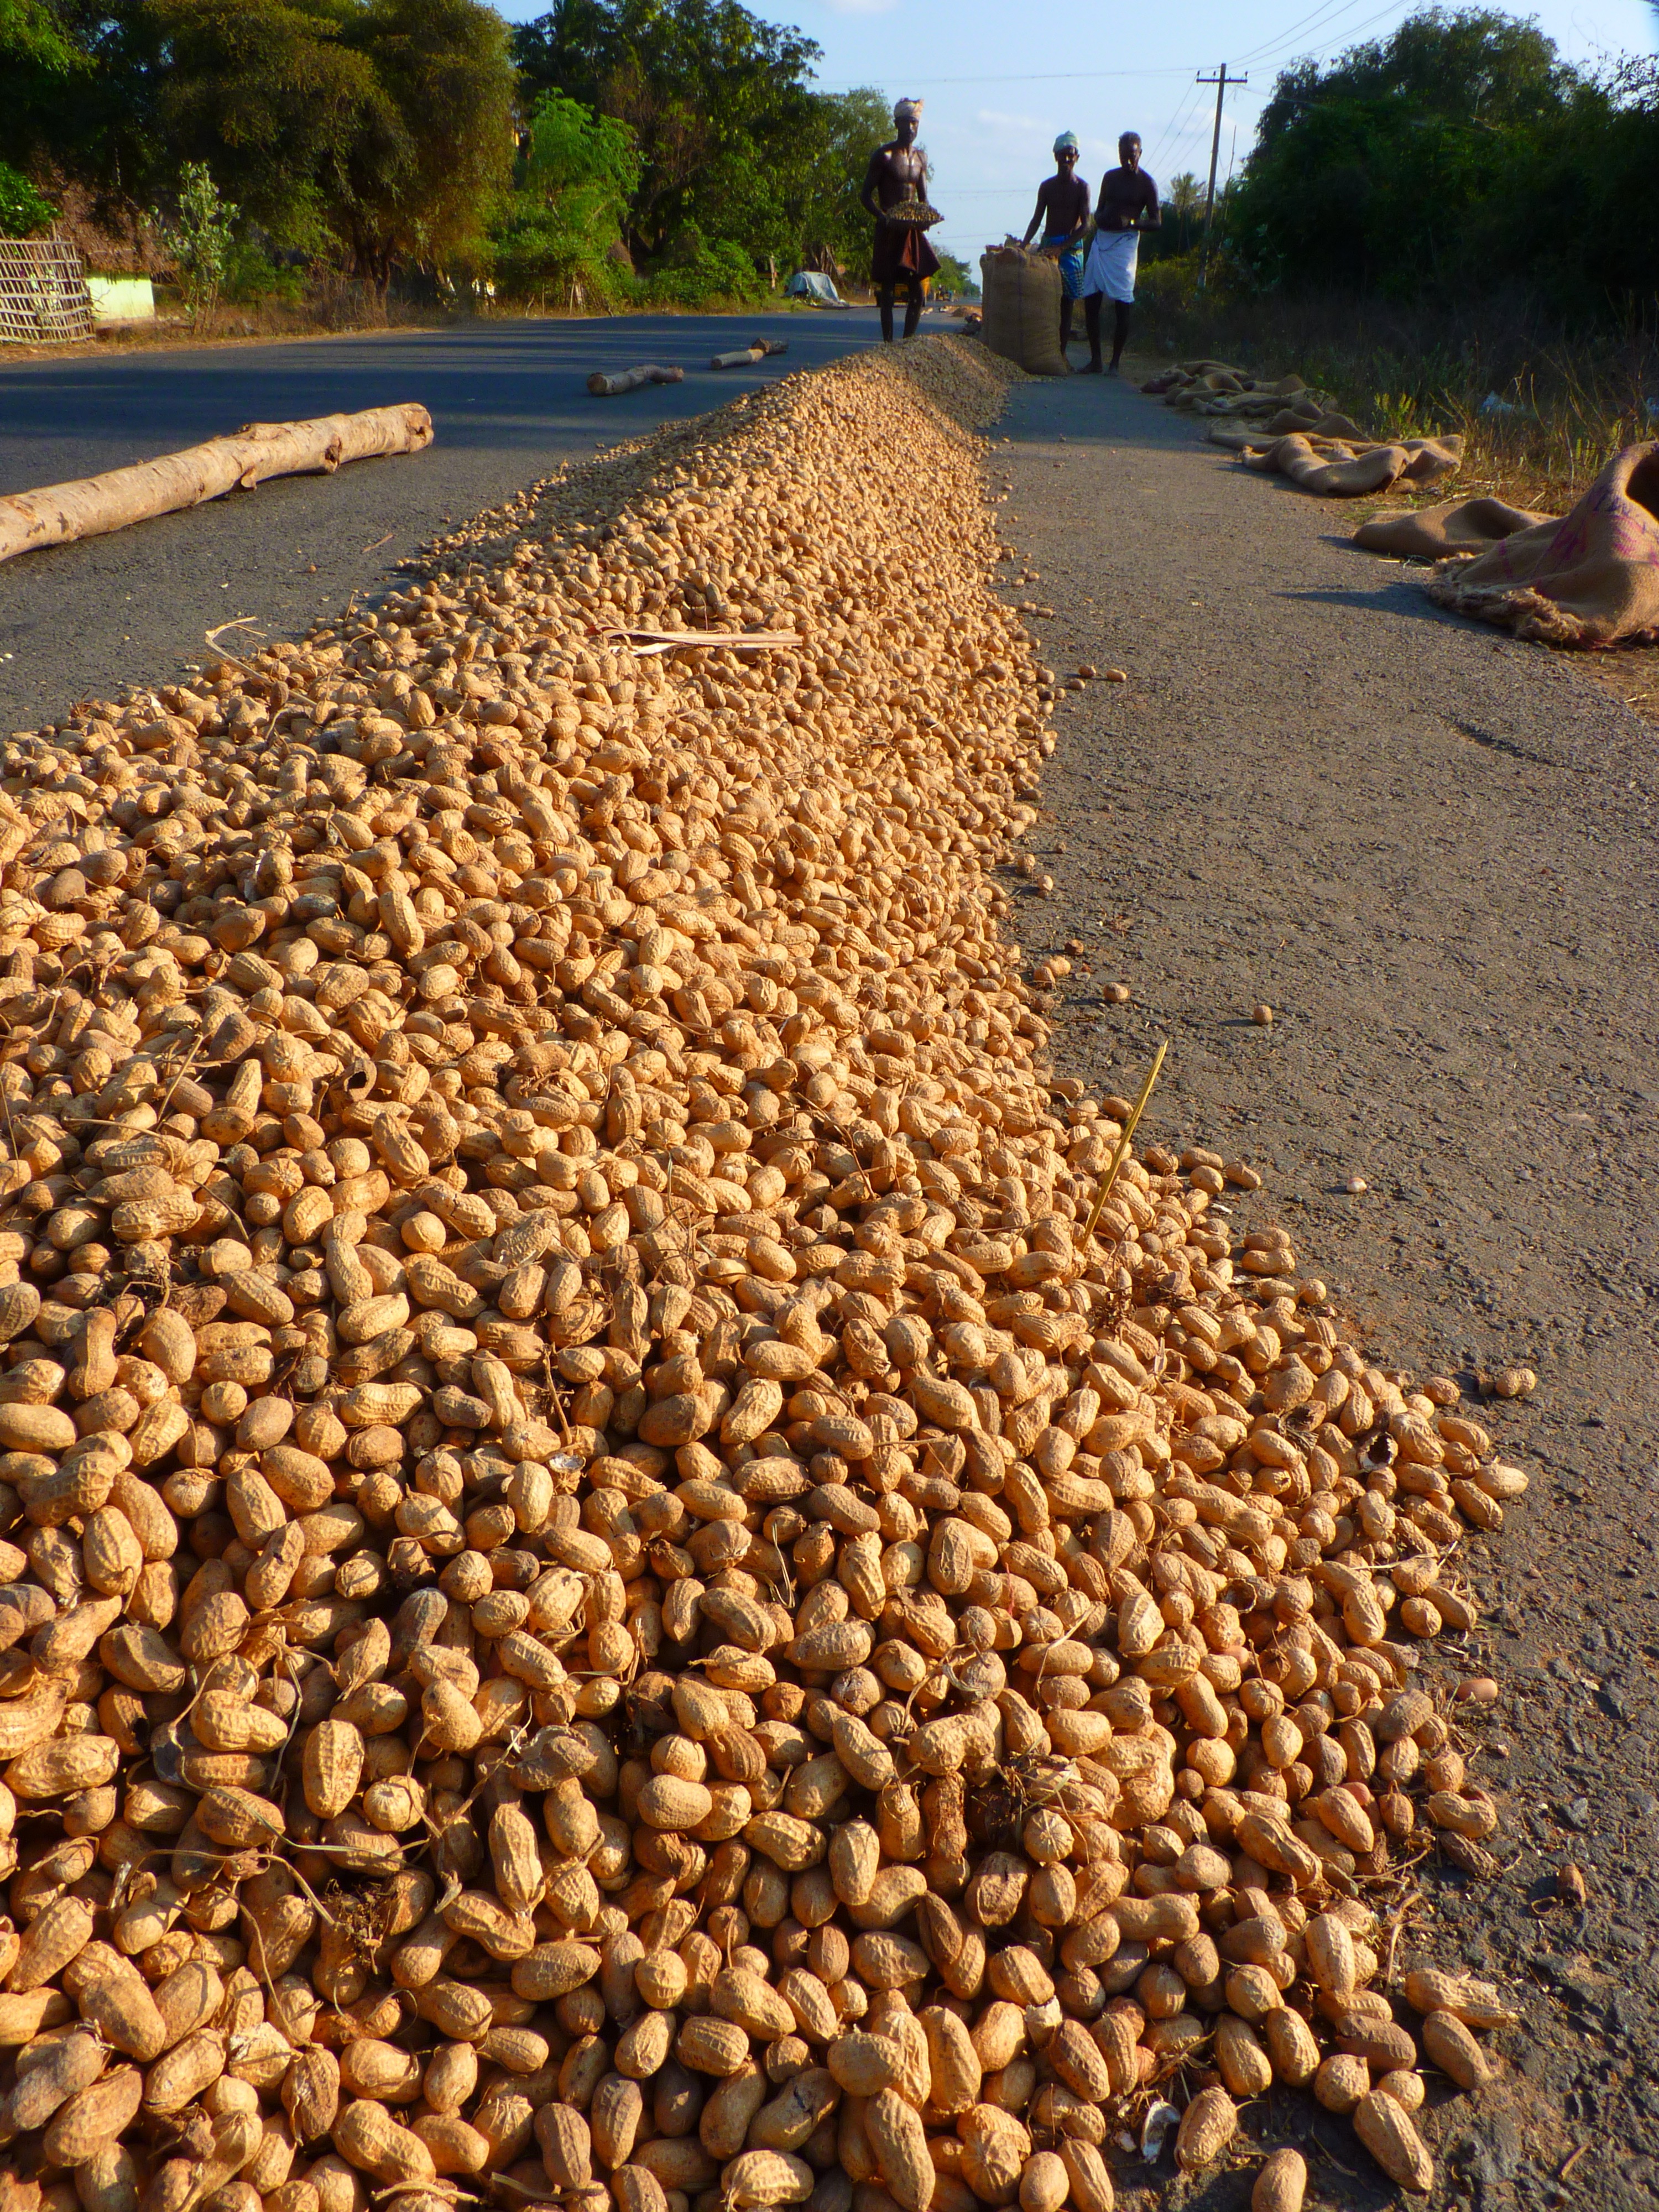
beach, sand, field, food, produce, crop, soil, agriculture, coconut, gravel, peanuts, peanut, grass family